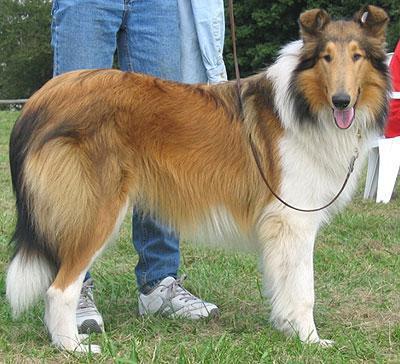
collie